Culture of Azerbaijan

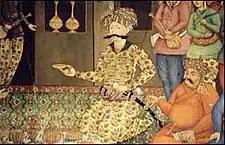
Shah Abbas I at a banquet

The Safaviyeh was a Sufi religious order formed during the 1330s by Safi-ad-din Ardabili (1252–1334), for whom it was named. The order converted to the Twelver branch of Shia Islam by the end of the 15th century. Some Safaviyeh, notably the Qizilbash Turks, believed in the mystical and esoteric nature of their rulers and their relationship to the house of Ali and were predisposed to fight for them. The Safavid dynasty claimed to be descended from Ali and his wife, Fatimah (daughter of Muhammad), through the seventh Imam Musa al-Kazim. The Qizilbash increased in number increased by the 16th century; their generals were victorious against the Ak Koyunlu confederation, and captured Tabriz. Safavid Iran, led by Ismail I, expanded its base, sacking Baku in 1501 and persecuting the Shirvanshahs.